Wuppertal Hauptbahnhof

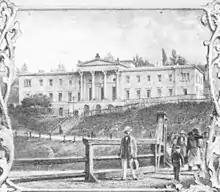
The Bergisch-Märkische station in 1855, lithography by Wilhelm Riefstahl

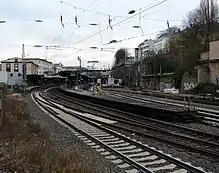
Western end of the smallest metropolitan station in Germany

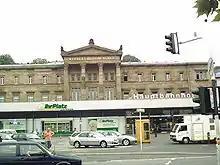
Station forecourt

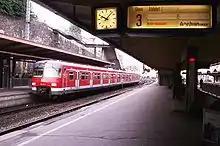
S-Bahn

On 3 September 1841, a few years after the opening of the first railway in Germany, the Dusseldorf-Elberfeld Railway Company (German: "Düsseldorf-Elberfelder Eisenbahn-Gesellschaft", DEE) began operation of the Düsseldorf–Elberfeld line from its Düsseldorf station to its Elberfeld station (now Wuppertal-Steinbeck station). It was the first steam-worked railway line in Western Germany and Prussia.